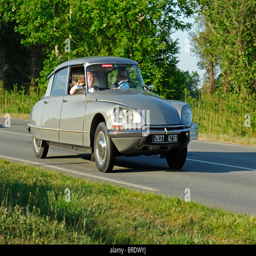
person , in the car rally